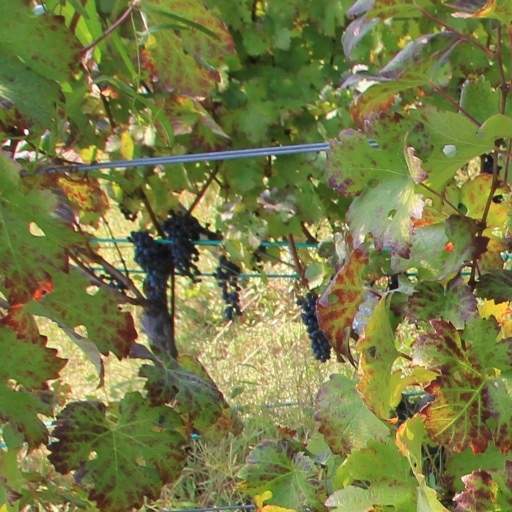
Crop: grape